Jessica Durlacher

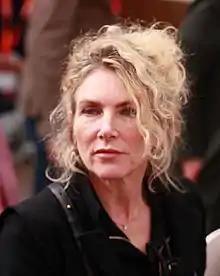
Jessica Durlacher in 2022

Jessica Durlacher (born 6 September 1961) is a Dutch literary critic, columnist and novelist.